Hemileuca lucina

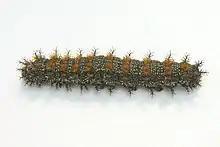
Larvae

Generation for "Hemileuca lucina" larvae starts around May and lasts until July. Larvae are black and have spines on their back that are black and orange. These spines can cause pain through dermatitis when handled improperly. During the first four instars, larvae show gregarious behaviors as they move in clumps. Group size tends to decrease over time due to various factors including weather, predators, parasitoids, food availability, etc. During the fourth and fifth instars, most larvae show solitary behavior. During the sixth instar, larvae are completely solitary and display yellow stripes on their back.